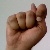
The image shows a hand gesture representing the letter 'T' in Indian Sign Language.